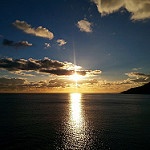
Label: sea